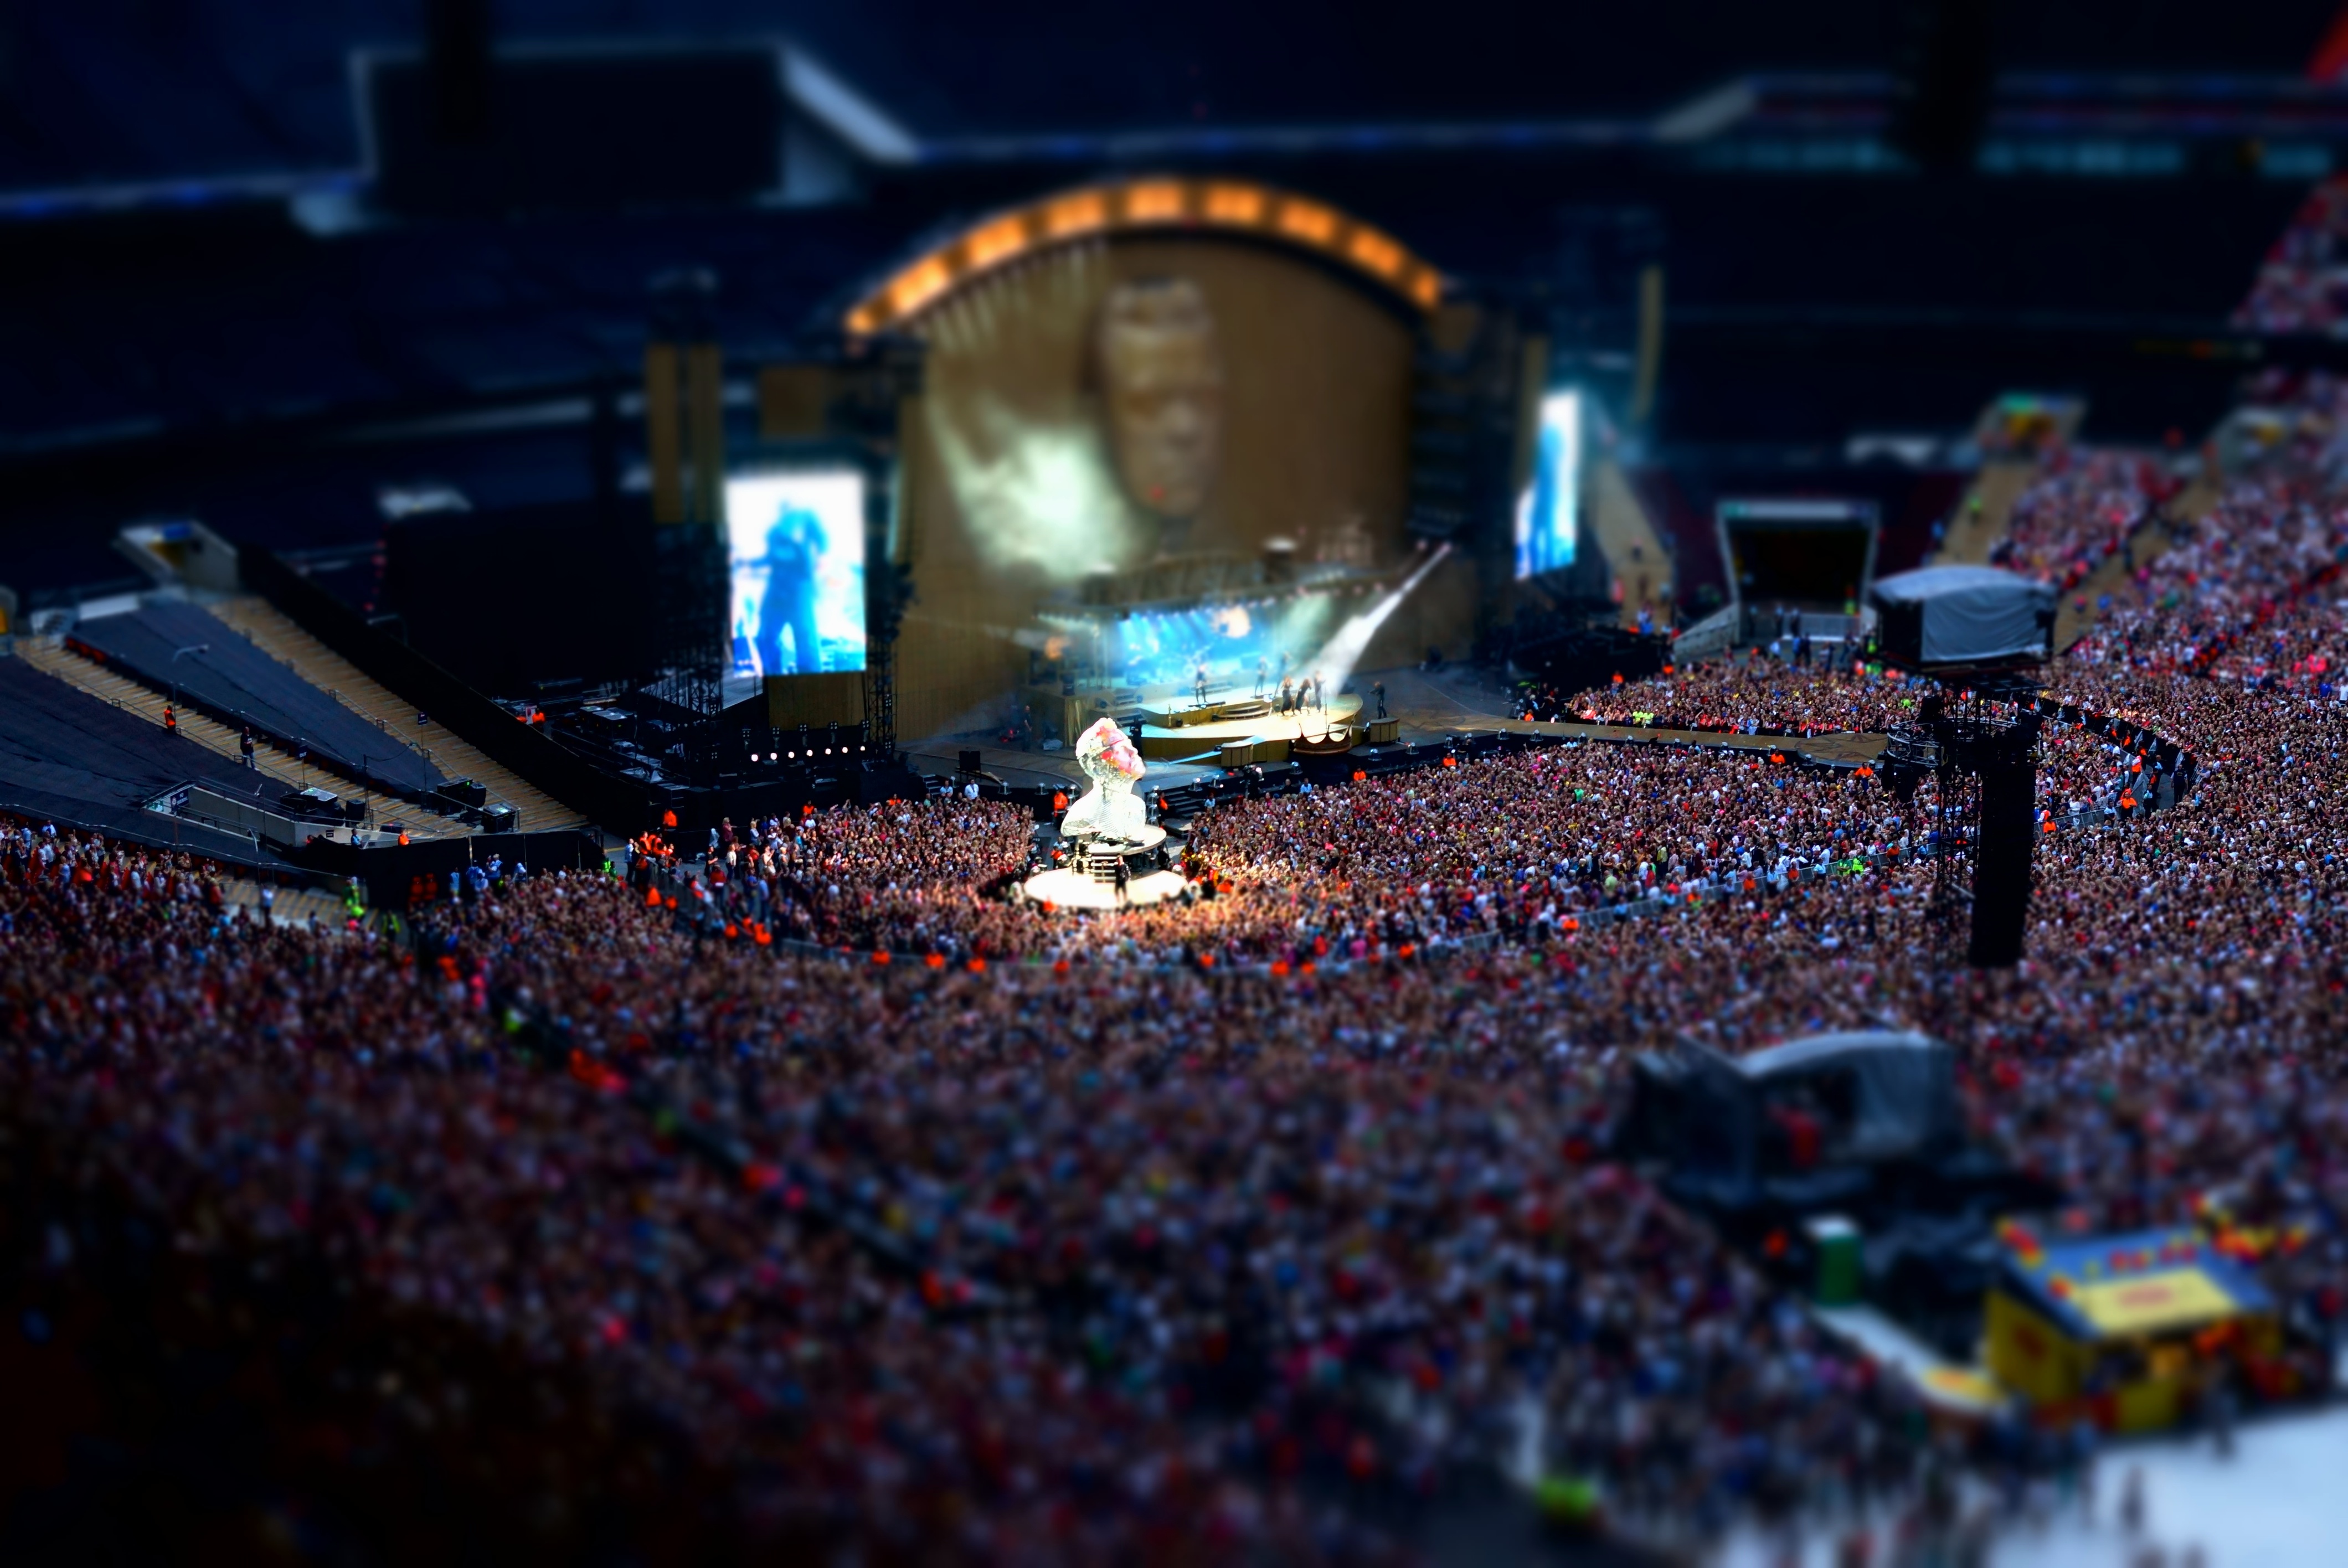
structure, people, crowd, concert, audience, stadium, miniature, festival, arena, stage, performance, sony, effects, a77, tiltshift, entertainment, hss, robbie, robbiewilliams, rw, wembley, performing arts, rock concert, sport venue, musical theatre, music venue